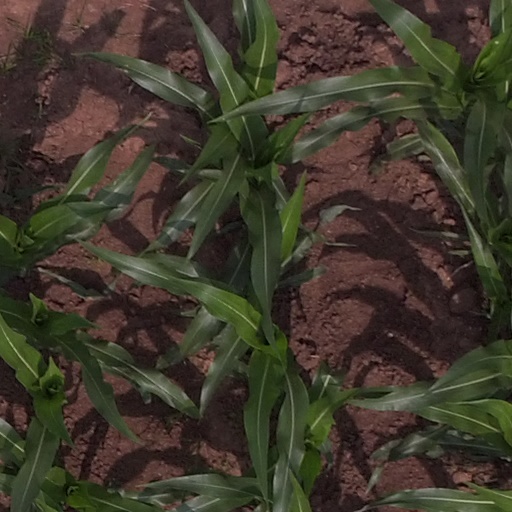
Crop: maize; corn